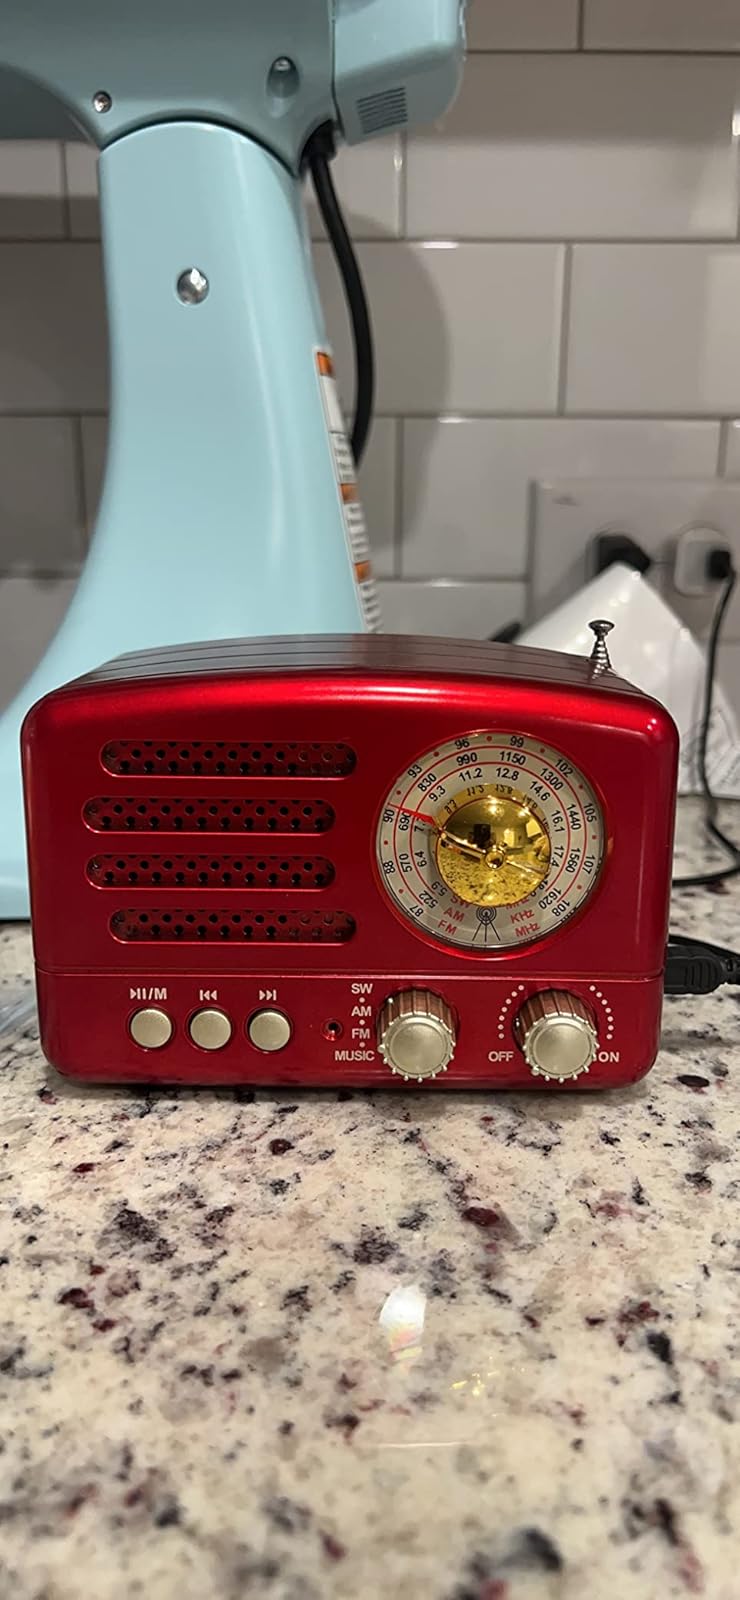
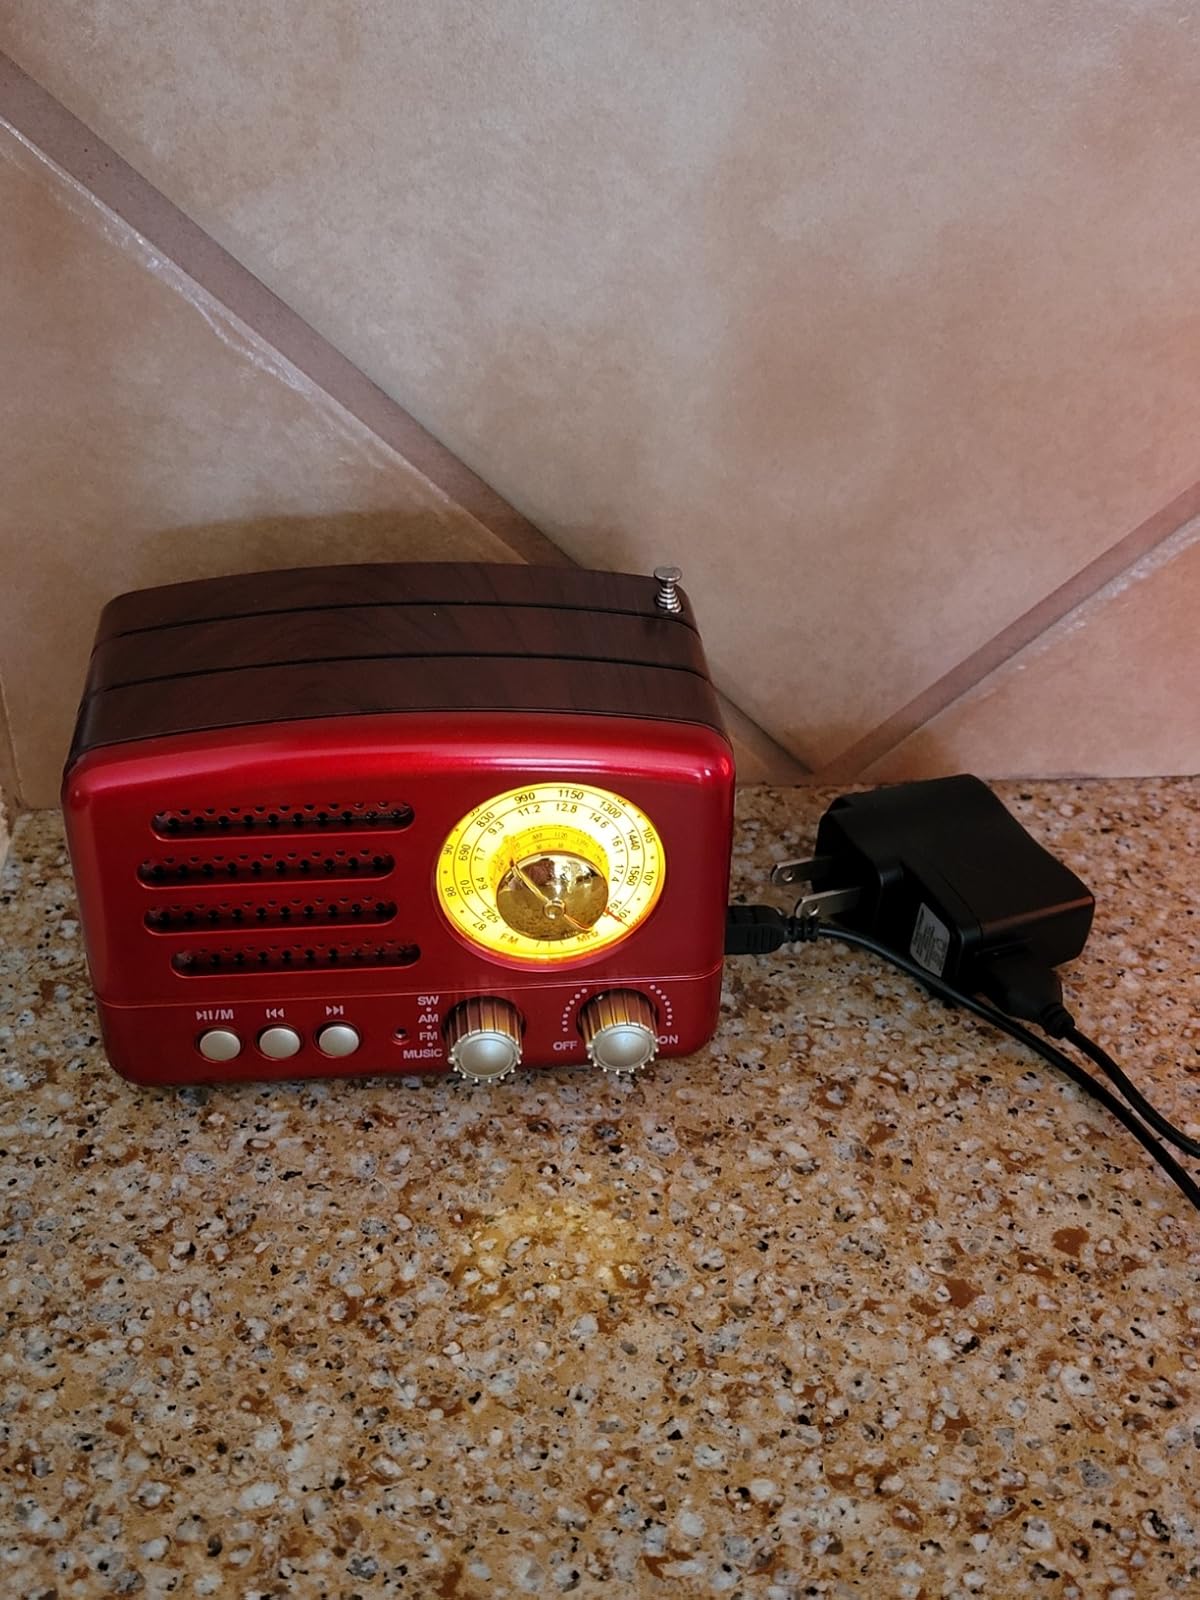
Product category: radio
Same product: yes